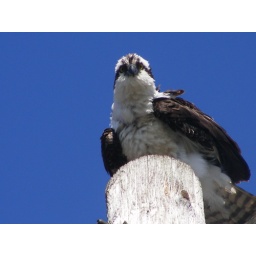
Osprey on telephone pole near Belwood Lake, Ontario